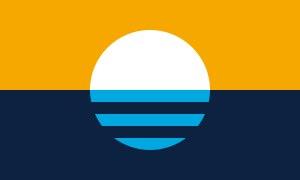
Le drapeau de Milwaukee est le drapeau de la ville de Milwaukee, dans l'État du Wisconsin, aux États-Unis. Il a été adopté en 1954.